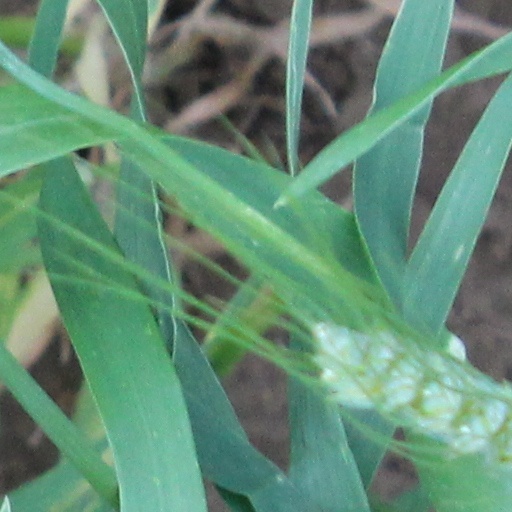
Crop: wheat